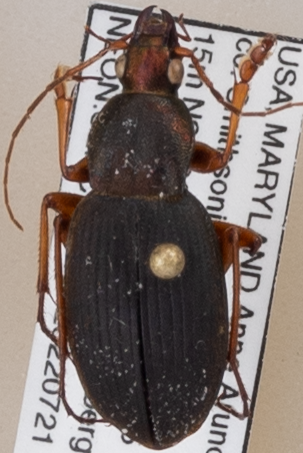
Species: Chlaenius aestivus
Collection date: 2022-07-21
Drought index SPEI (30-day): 1.69
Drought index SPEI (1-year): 0.212
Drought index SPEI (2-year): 1.69